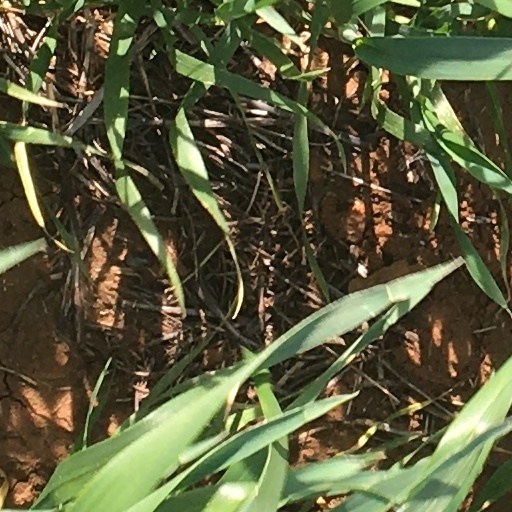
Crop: wheat